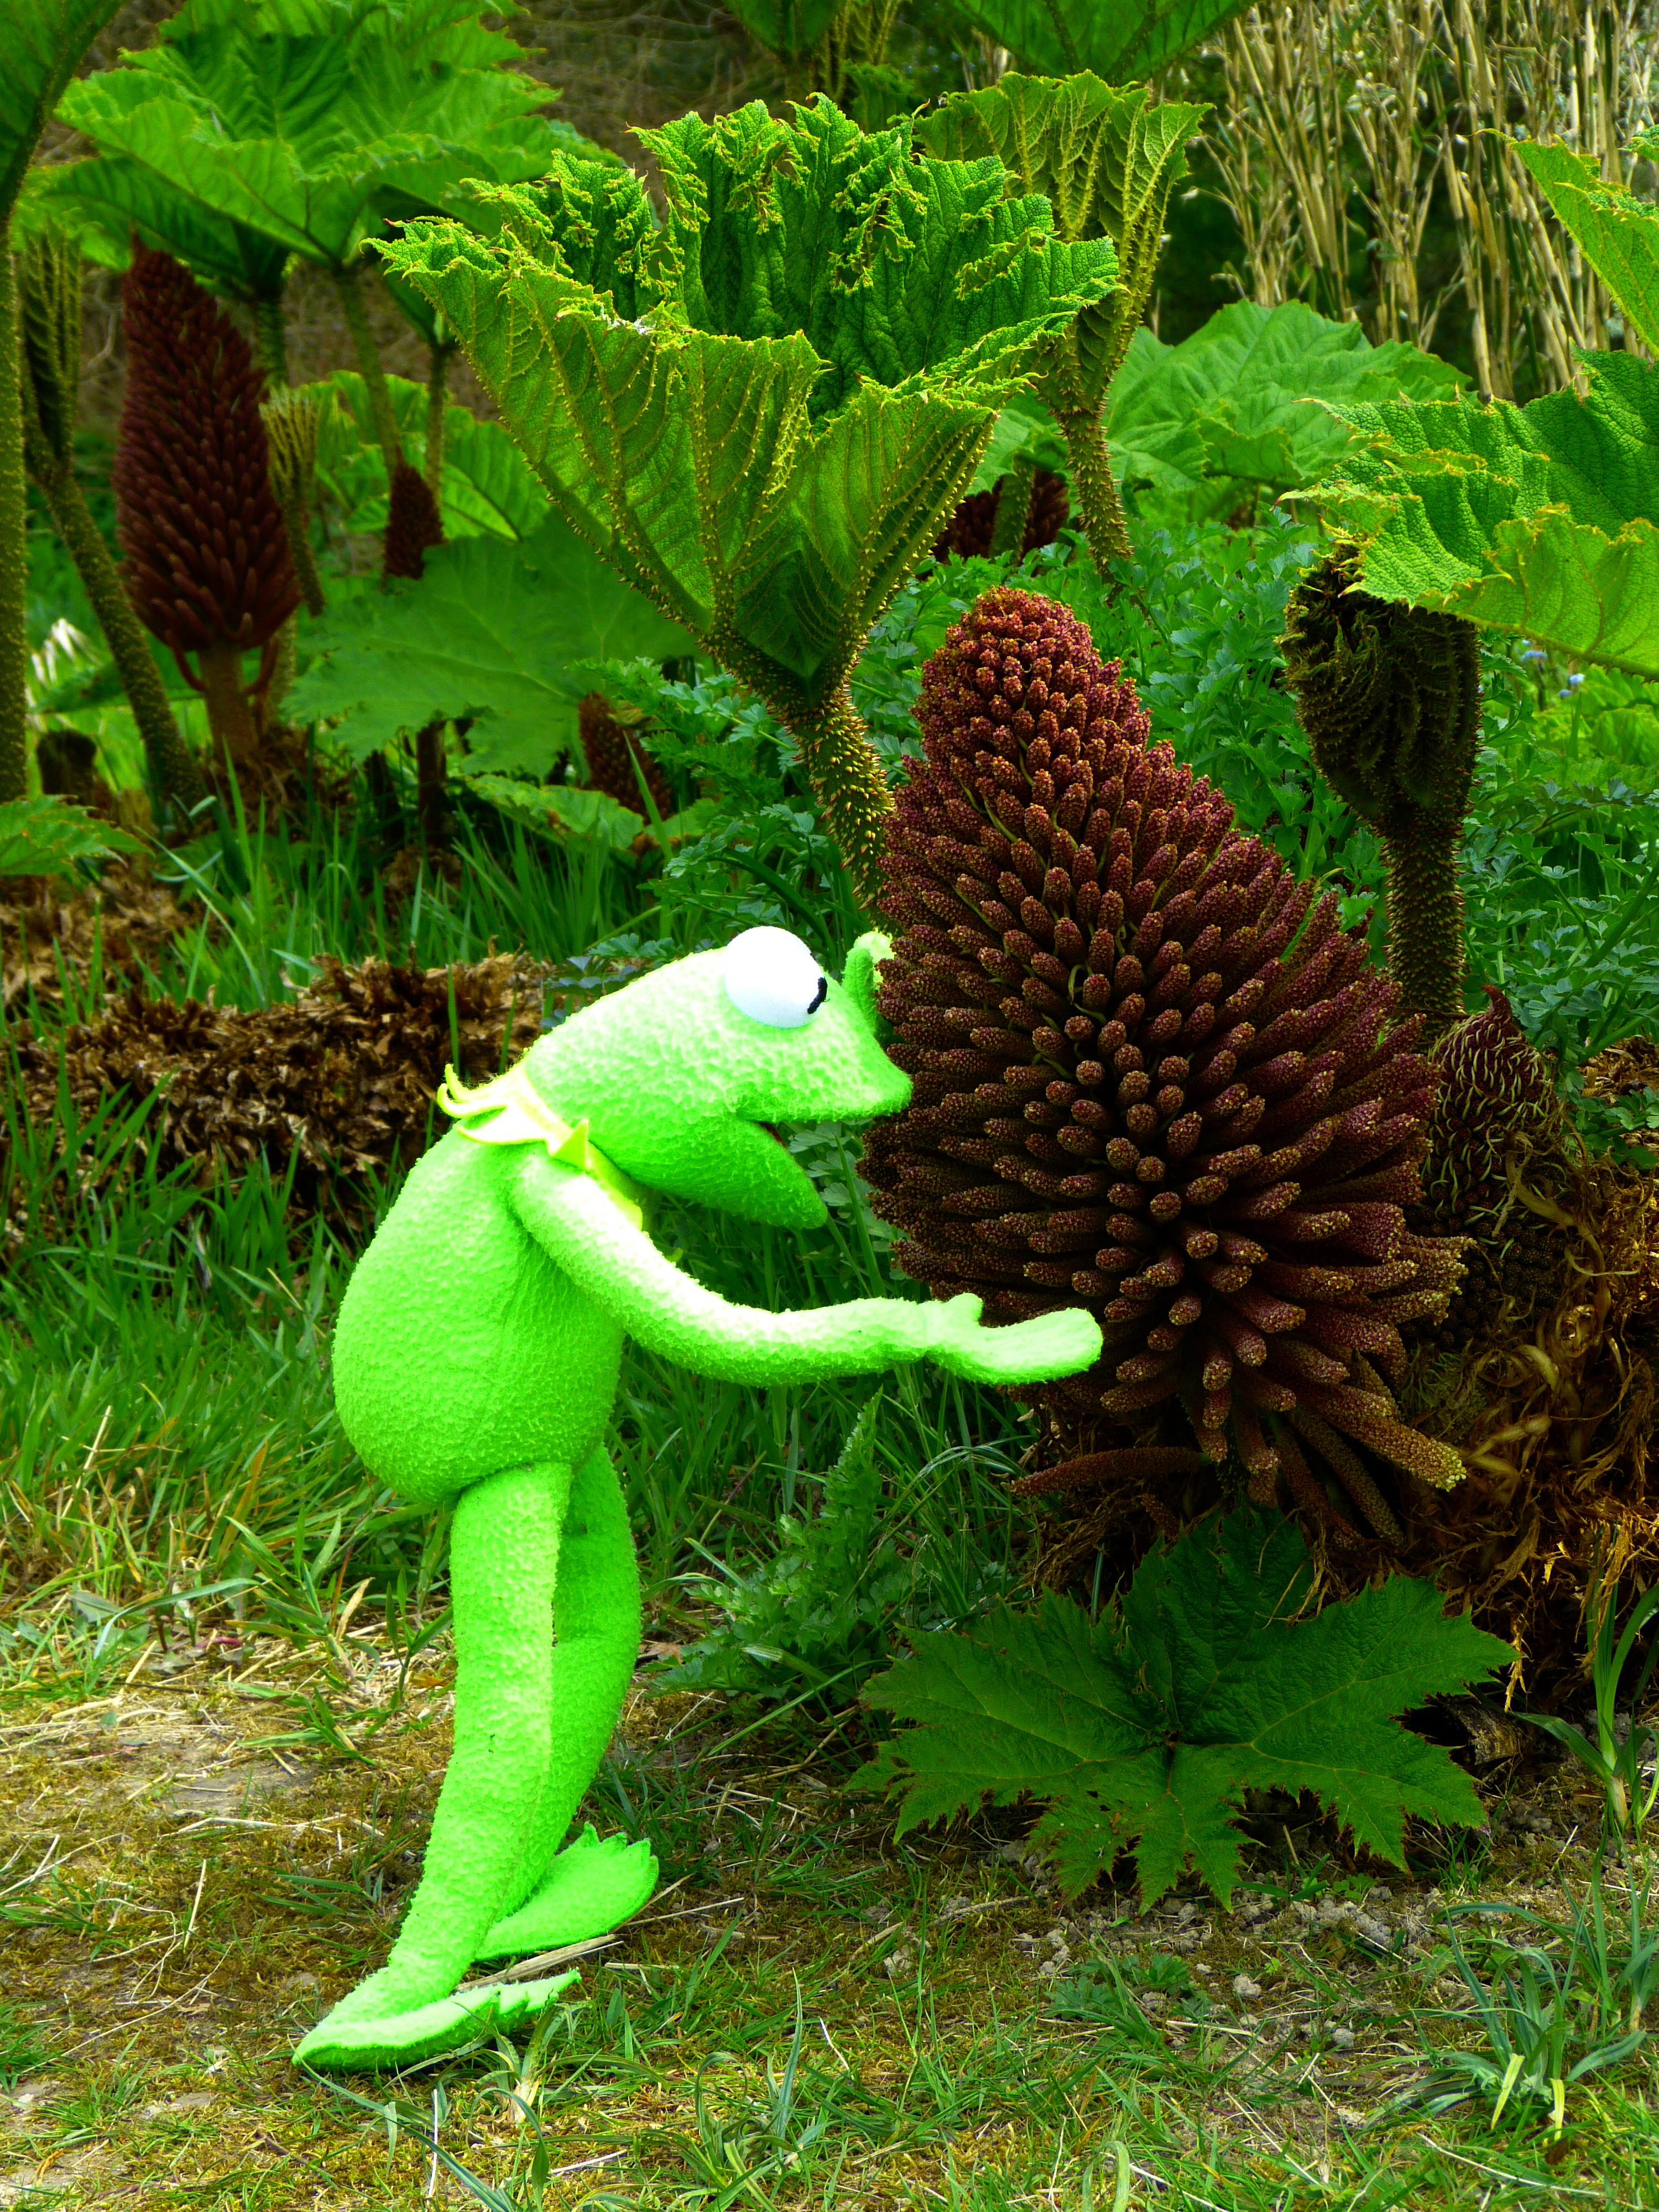
tree, forest, grass, blossom, plant, lawn, leaf, flower, bloom, food, green, jungle, produce, soil, botany, frog, agriculture, garden, flora, rainforest, habitat, kermit, ornamental plant, inflorescence, garden plant, flowering plant, tropical ornamental, land plant, mammoth sheet, gunnera manicata, giant rhubarb